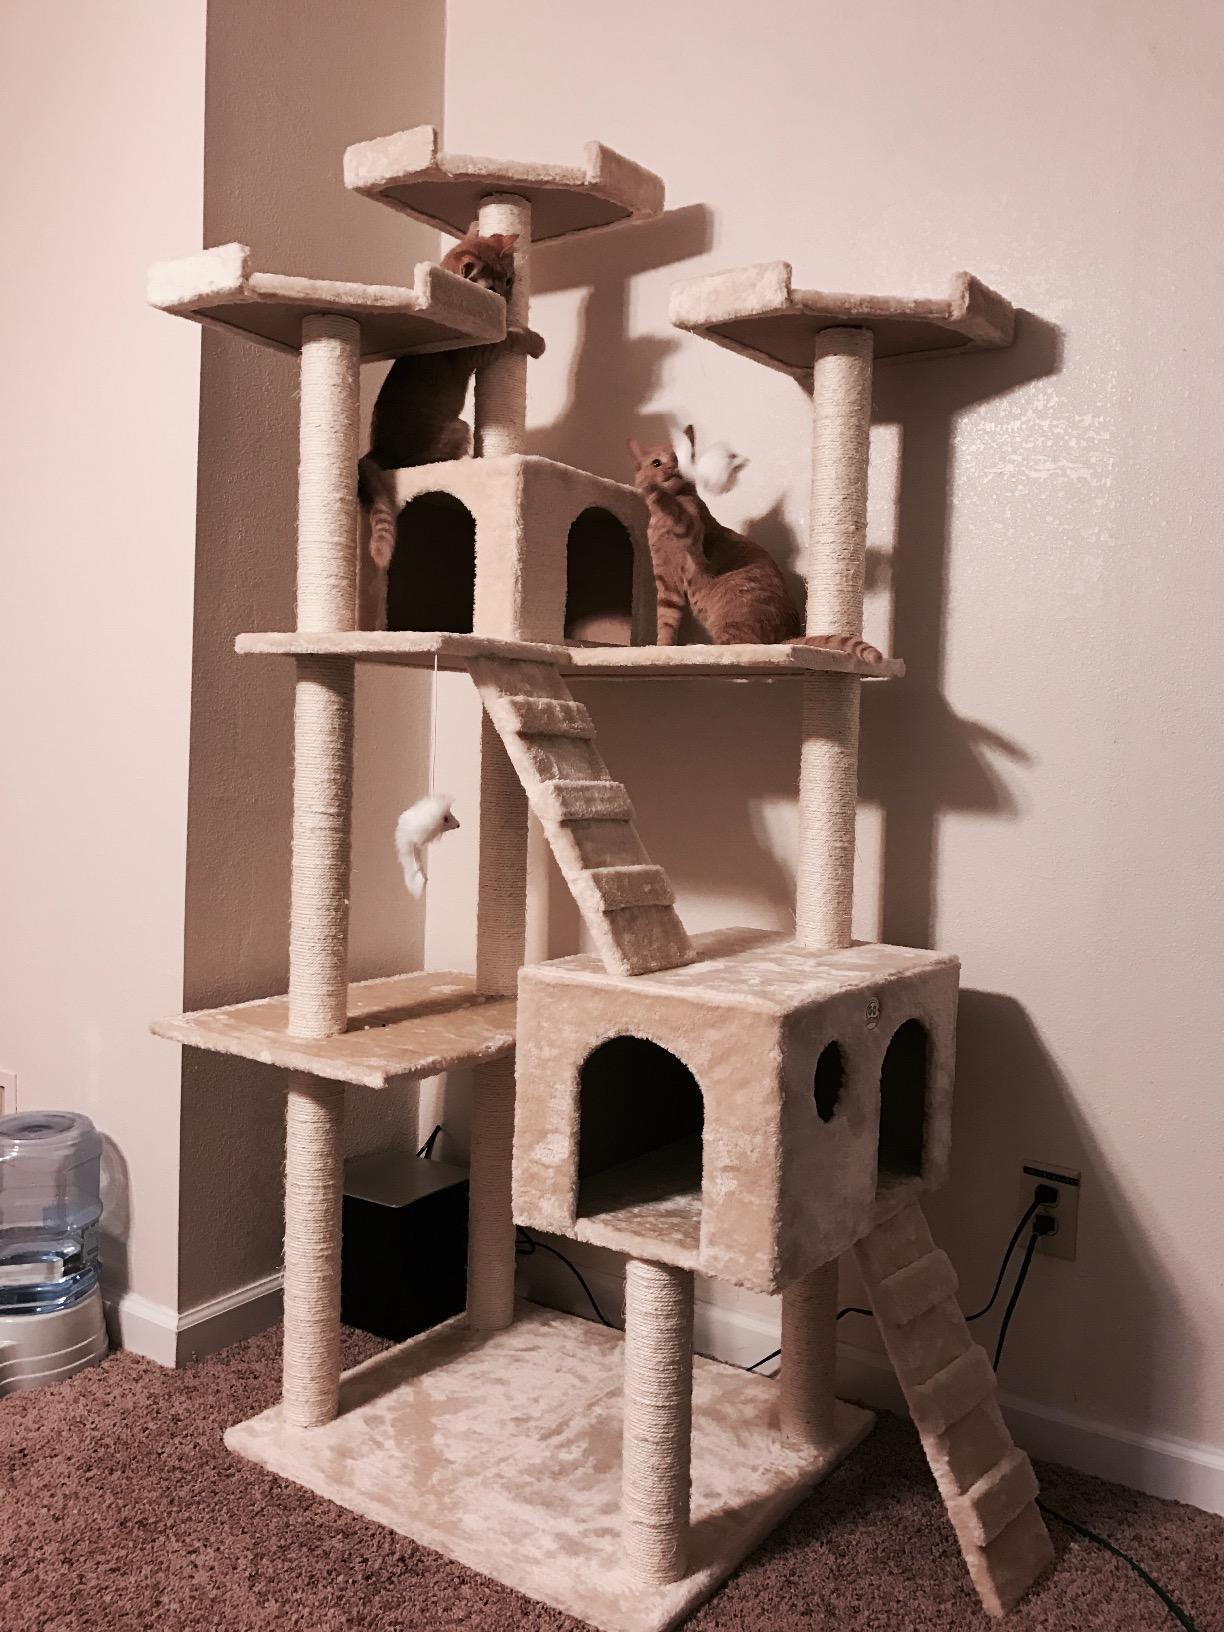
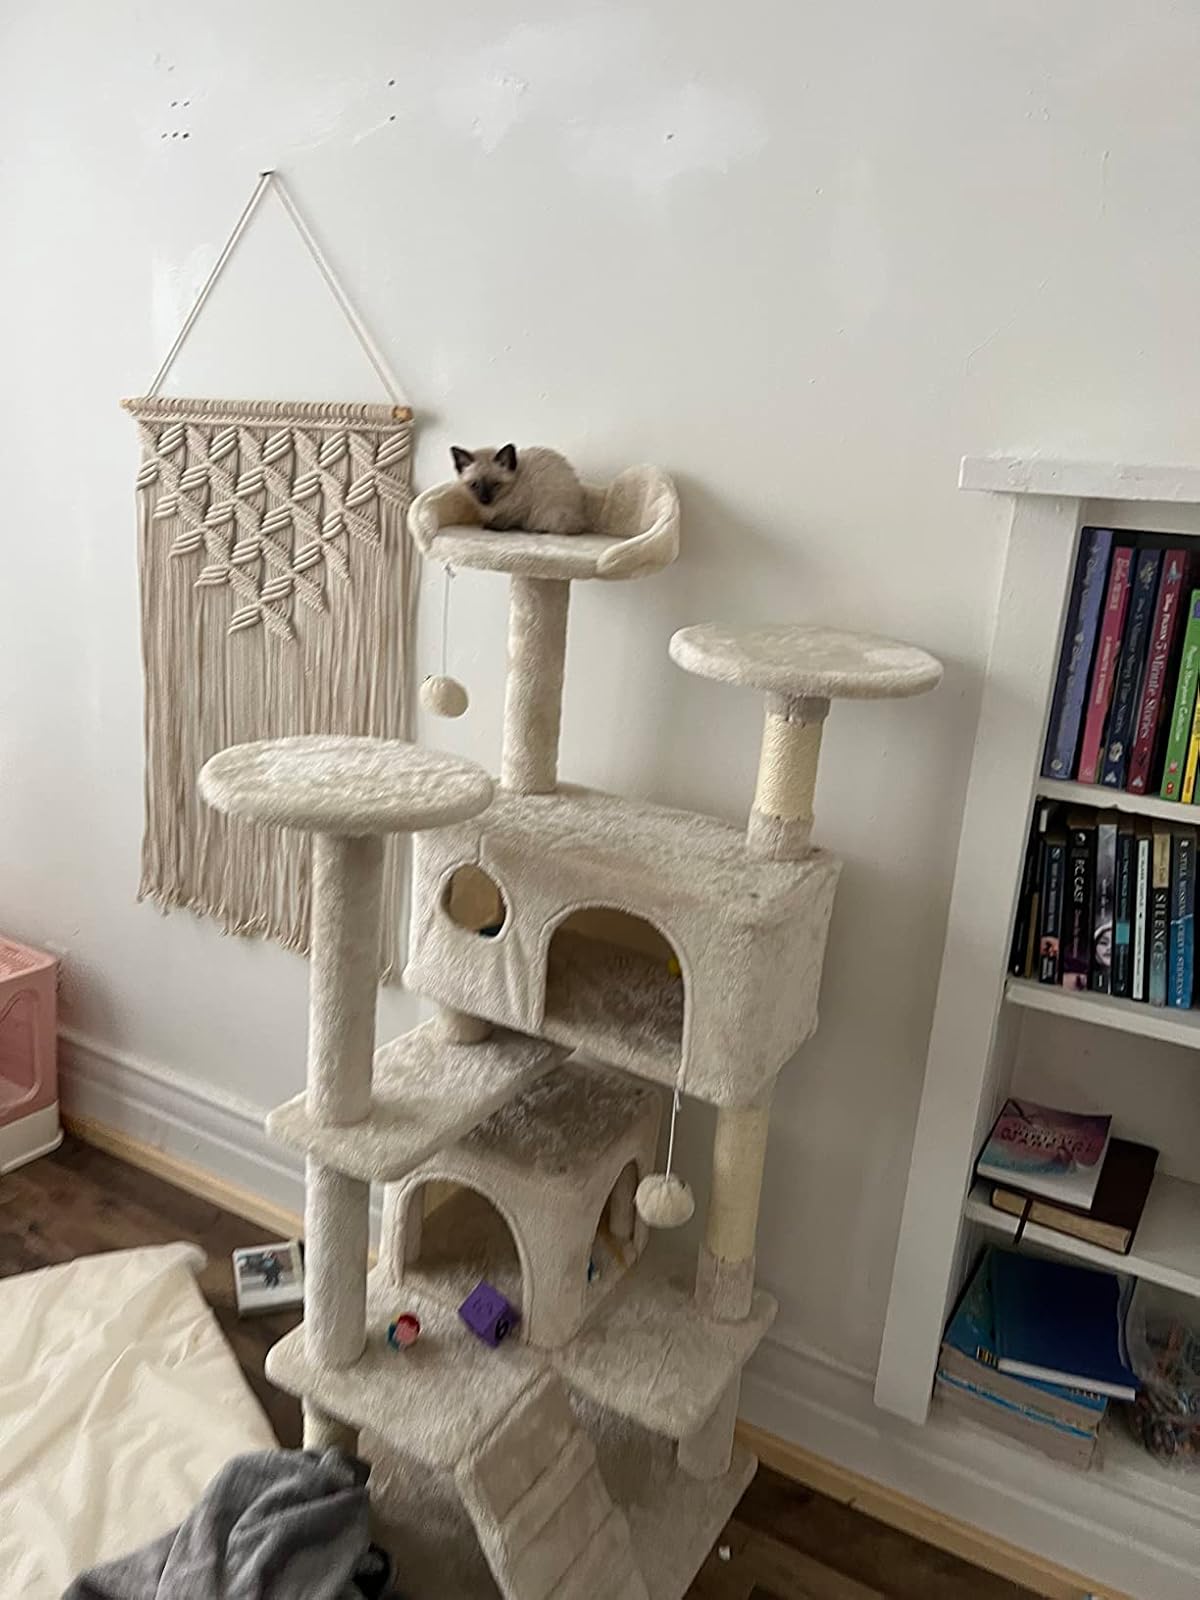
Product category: items_cat tree
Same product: no